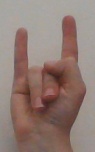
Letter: la